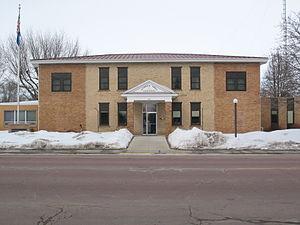
La ville d’Olivet est le siège du comté de Hutchinson, dans le Dakota du Sud, aux États-Unis. Selon le recensement de 2010, sa population est de 74 habitants. La municipalité s'étend sur une superficie de 0,15 milles carrés.